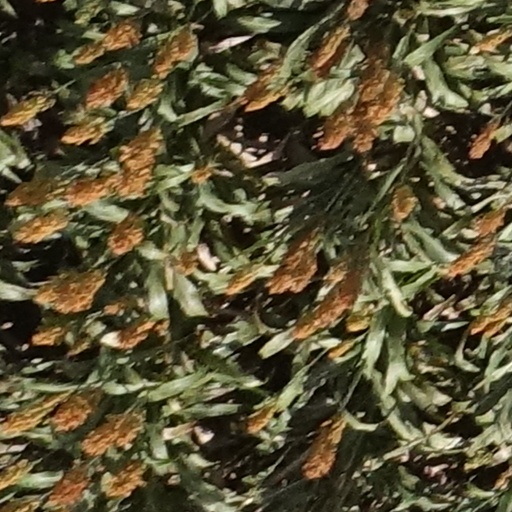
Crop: sorghum